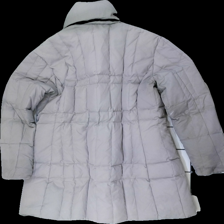
View: back
Type: Jacket
Category: Ladies
Brand: Not in the list
Brand text on label: danwear
Colors: Grey
Material: 100% polyester
Cut: Regular
Size: 42
Season: Winter
Stains: Major
Price range: 100-150
Recommended usage: Export